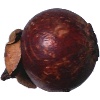
Label: mangostan